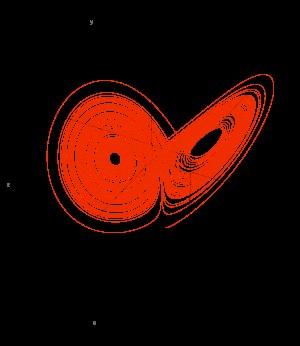
En mathématiques, la théorie du chaos étudie le comportement des systèmes dynamiques très sensibles aux conditions initiales, un phénomène généralement illustré par l'effet papillon. Pour de tels systèmes, des différences infimes dans les conditions initiales entraînent des résultats totalement différents, rendant en général toute prédiction impossible à long terme. Cela concerne même les systèmes purement déterministes : leur nature déterministe ne les rend pas prévisibles car on ne peut pas connaître les conditions initiales avec une précision infinie. Ce comportement paradoxal est connu sous le nom de chaos déterministe, ou tout simplement de chaos.
L'attracteur de Hénon est un système dynamique à temps discret. C'est l'un des systèmes dynamiques ayant un comportement chaotique les plus étudiés.
L’attracteur de Lorenz est une structure fractale correspondant au comportement à long terme de l'oscillateur de Lorenz. L'attracteur montre comment les différentes variables du système dynamique évoluent dans le temps en une trajectoire non périodique.
Bien que le caractère vraisemblablement chaotique de la météorologie fut pressenti par Henri Poincaré, le météorologue, Edward Lorenz est considéré comme étant le premier à le mettre en évidence, en 1963.
En mathématiques, en chimie ou en physique, un système dynamique est la donnée d’un système et d’une loi décrivant l'évolution de ce système. Ce peut être l'évolution d'une réaction chimique au cours du temps, le mouvement des planètes dans le système solaire ou encore l'évolution de la mémoire d'un ordinateur sous l'action d'un programme informatique. Formellement on distingue les systèmes dynamiques à temps discrets des systèmes dynamiques à temps continu.